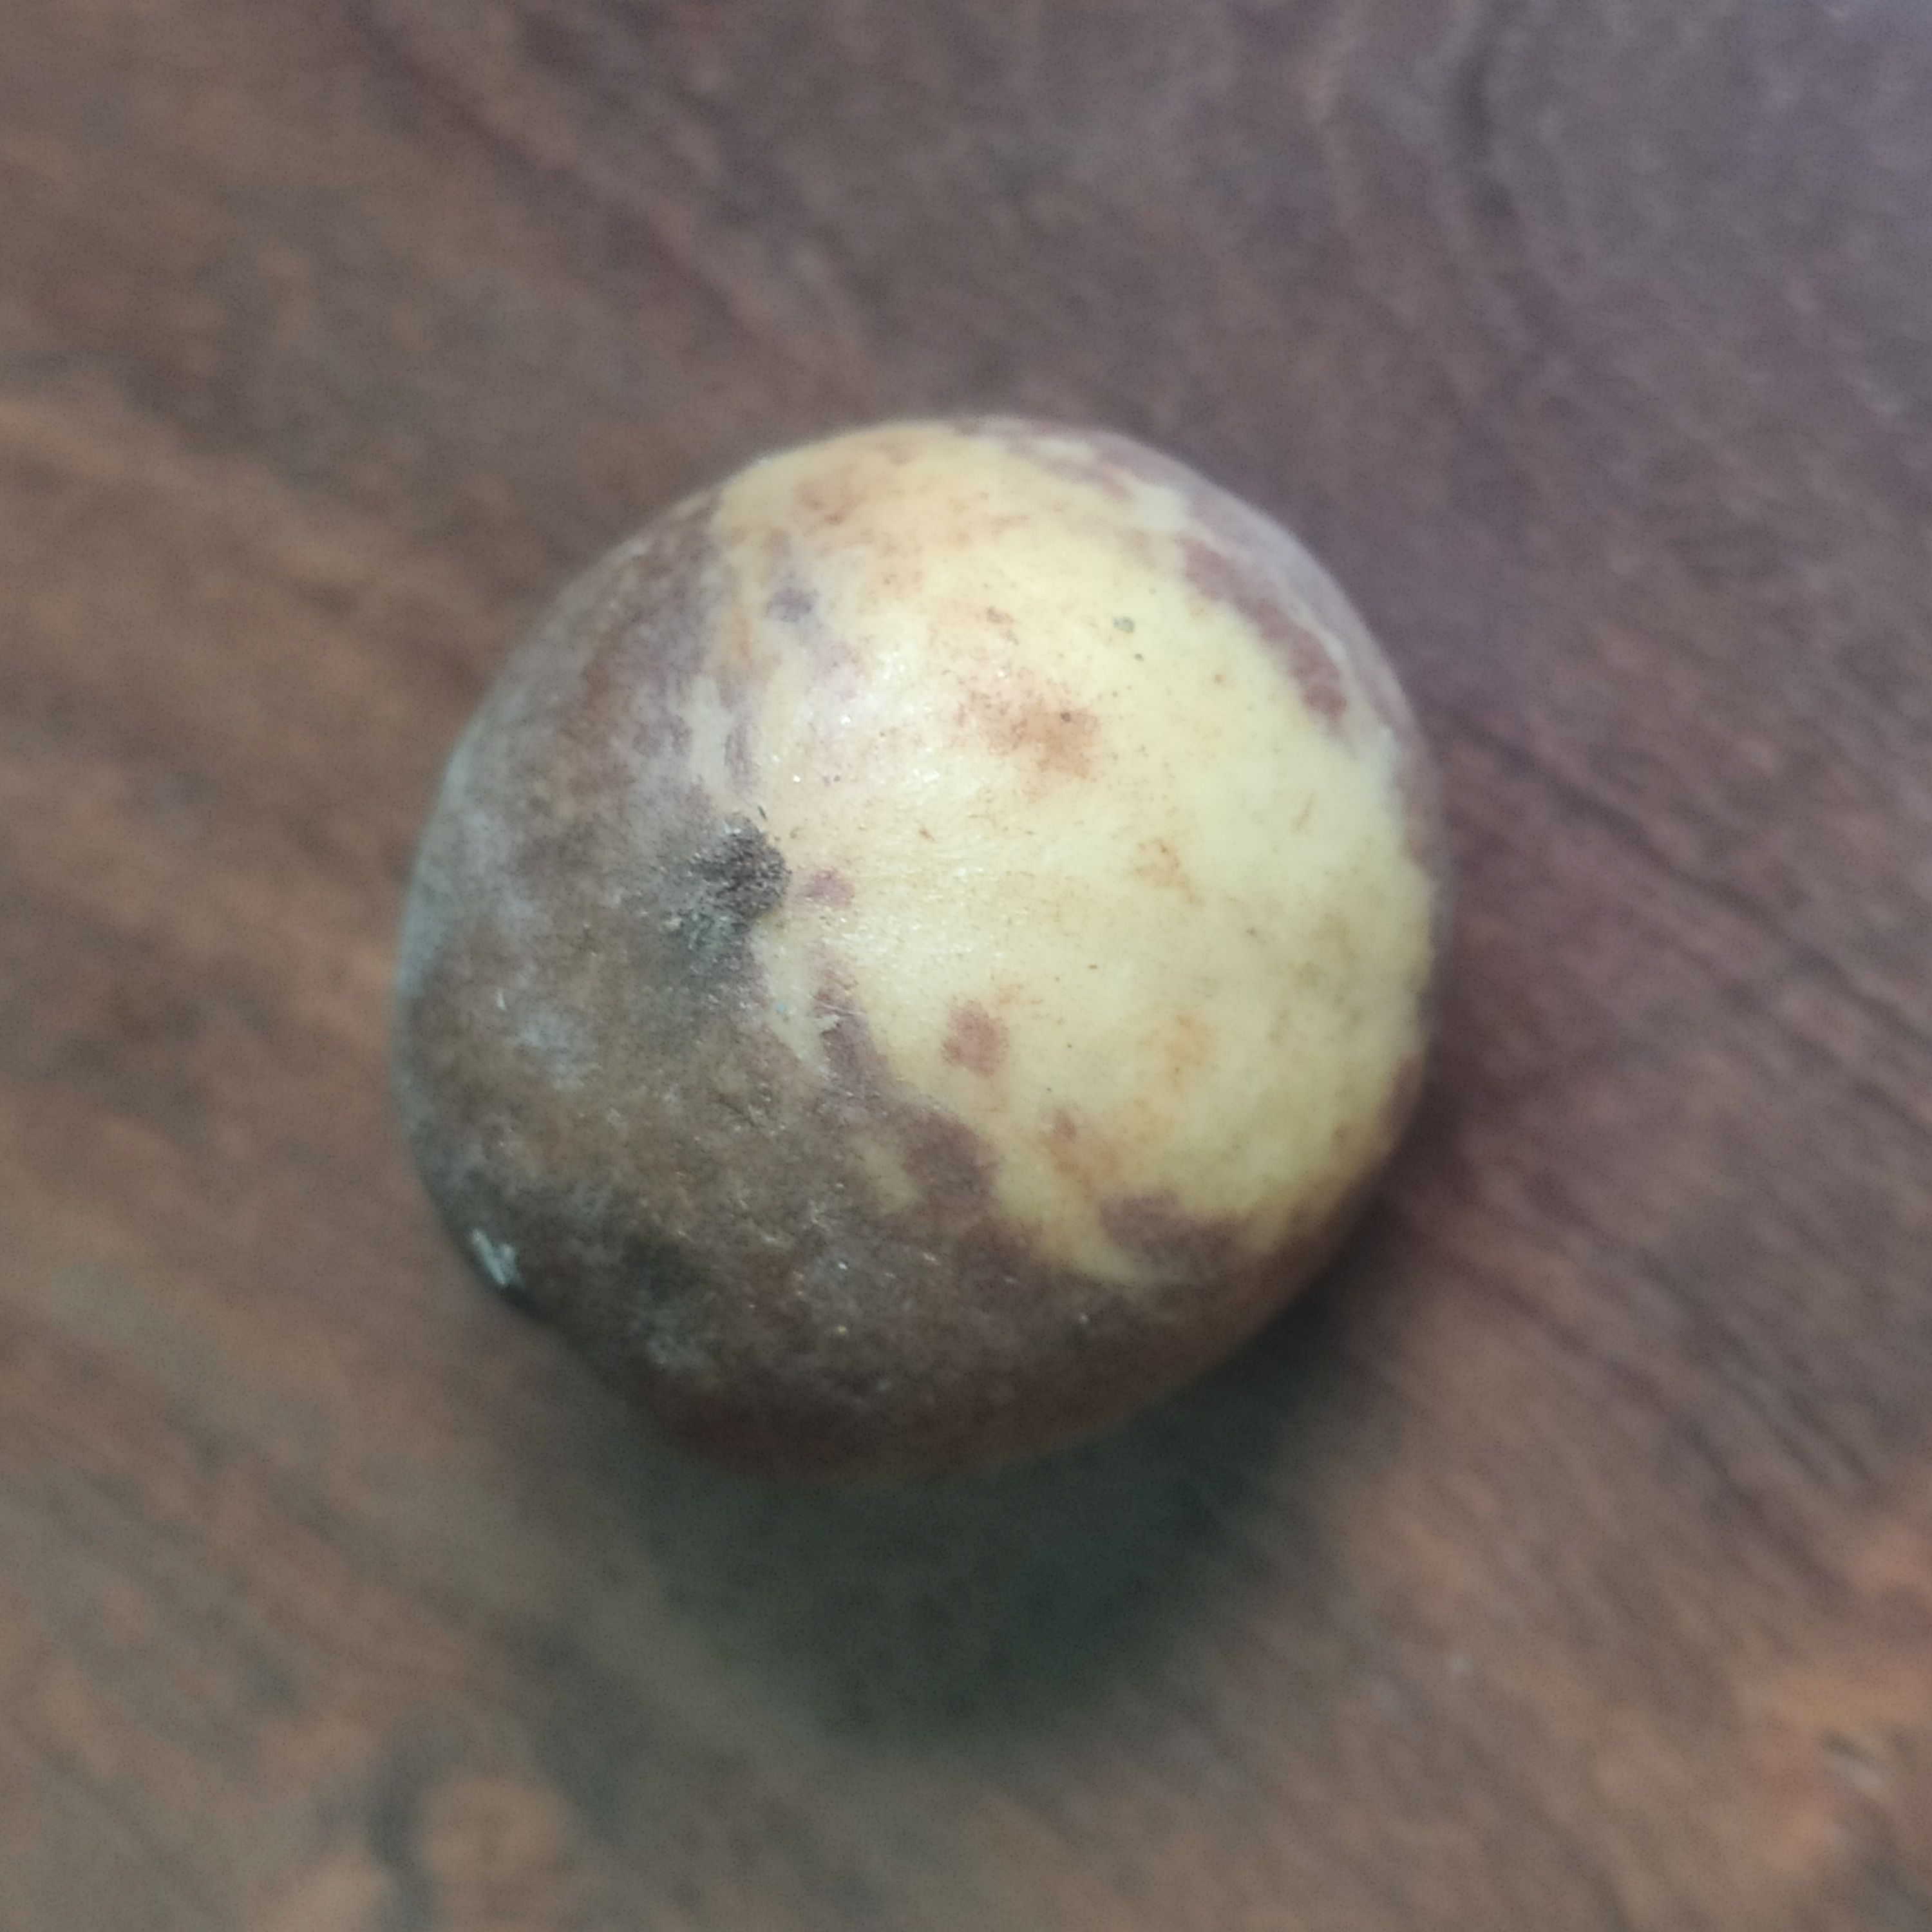
Fruit: burmese-grape
Grade: 2nd-grade